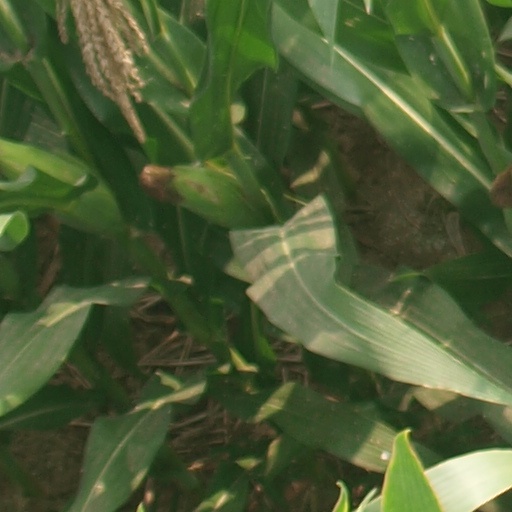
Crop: maize; corn